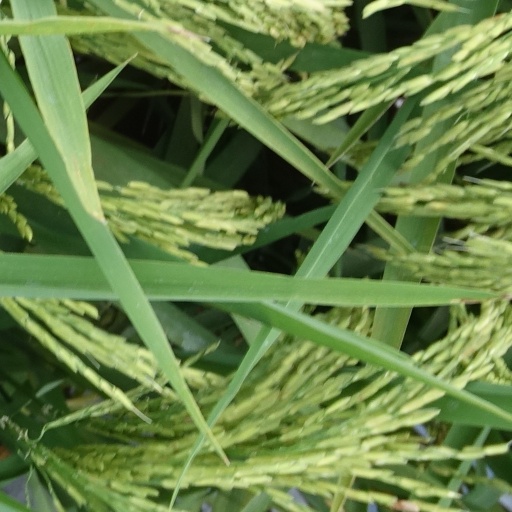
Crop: rice